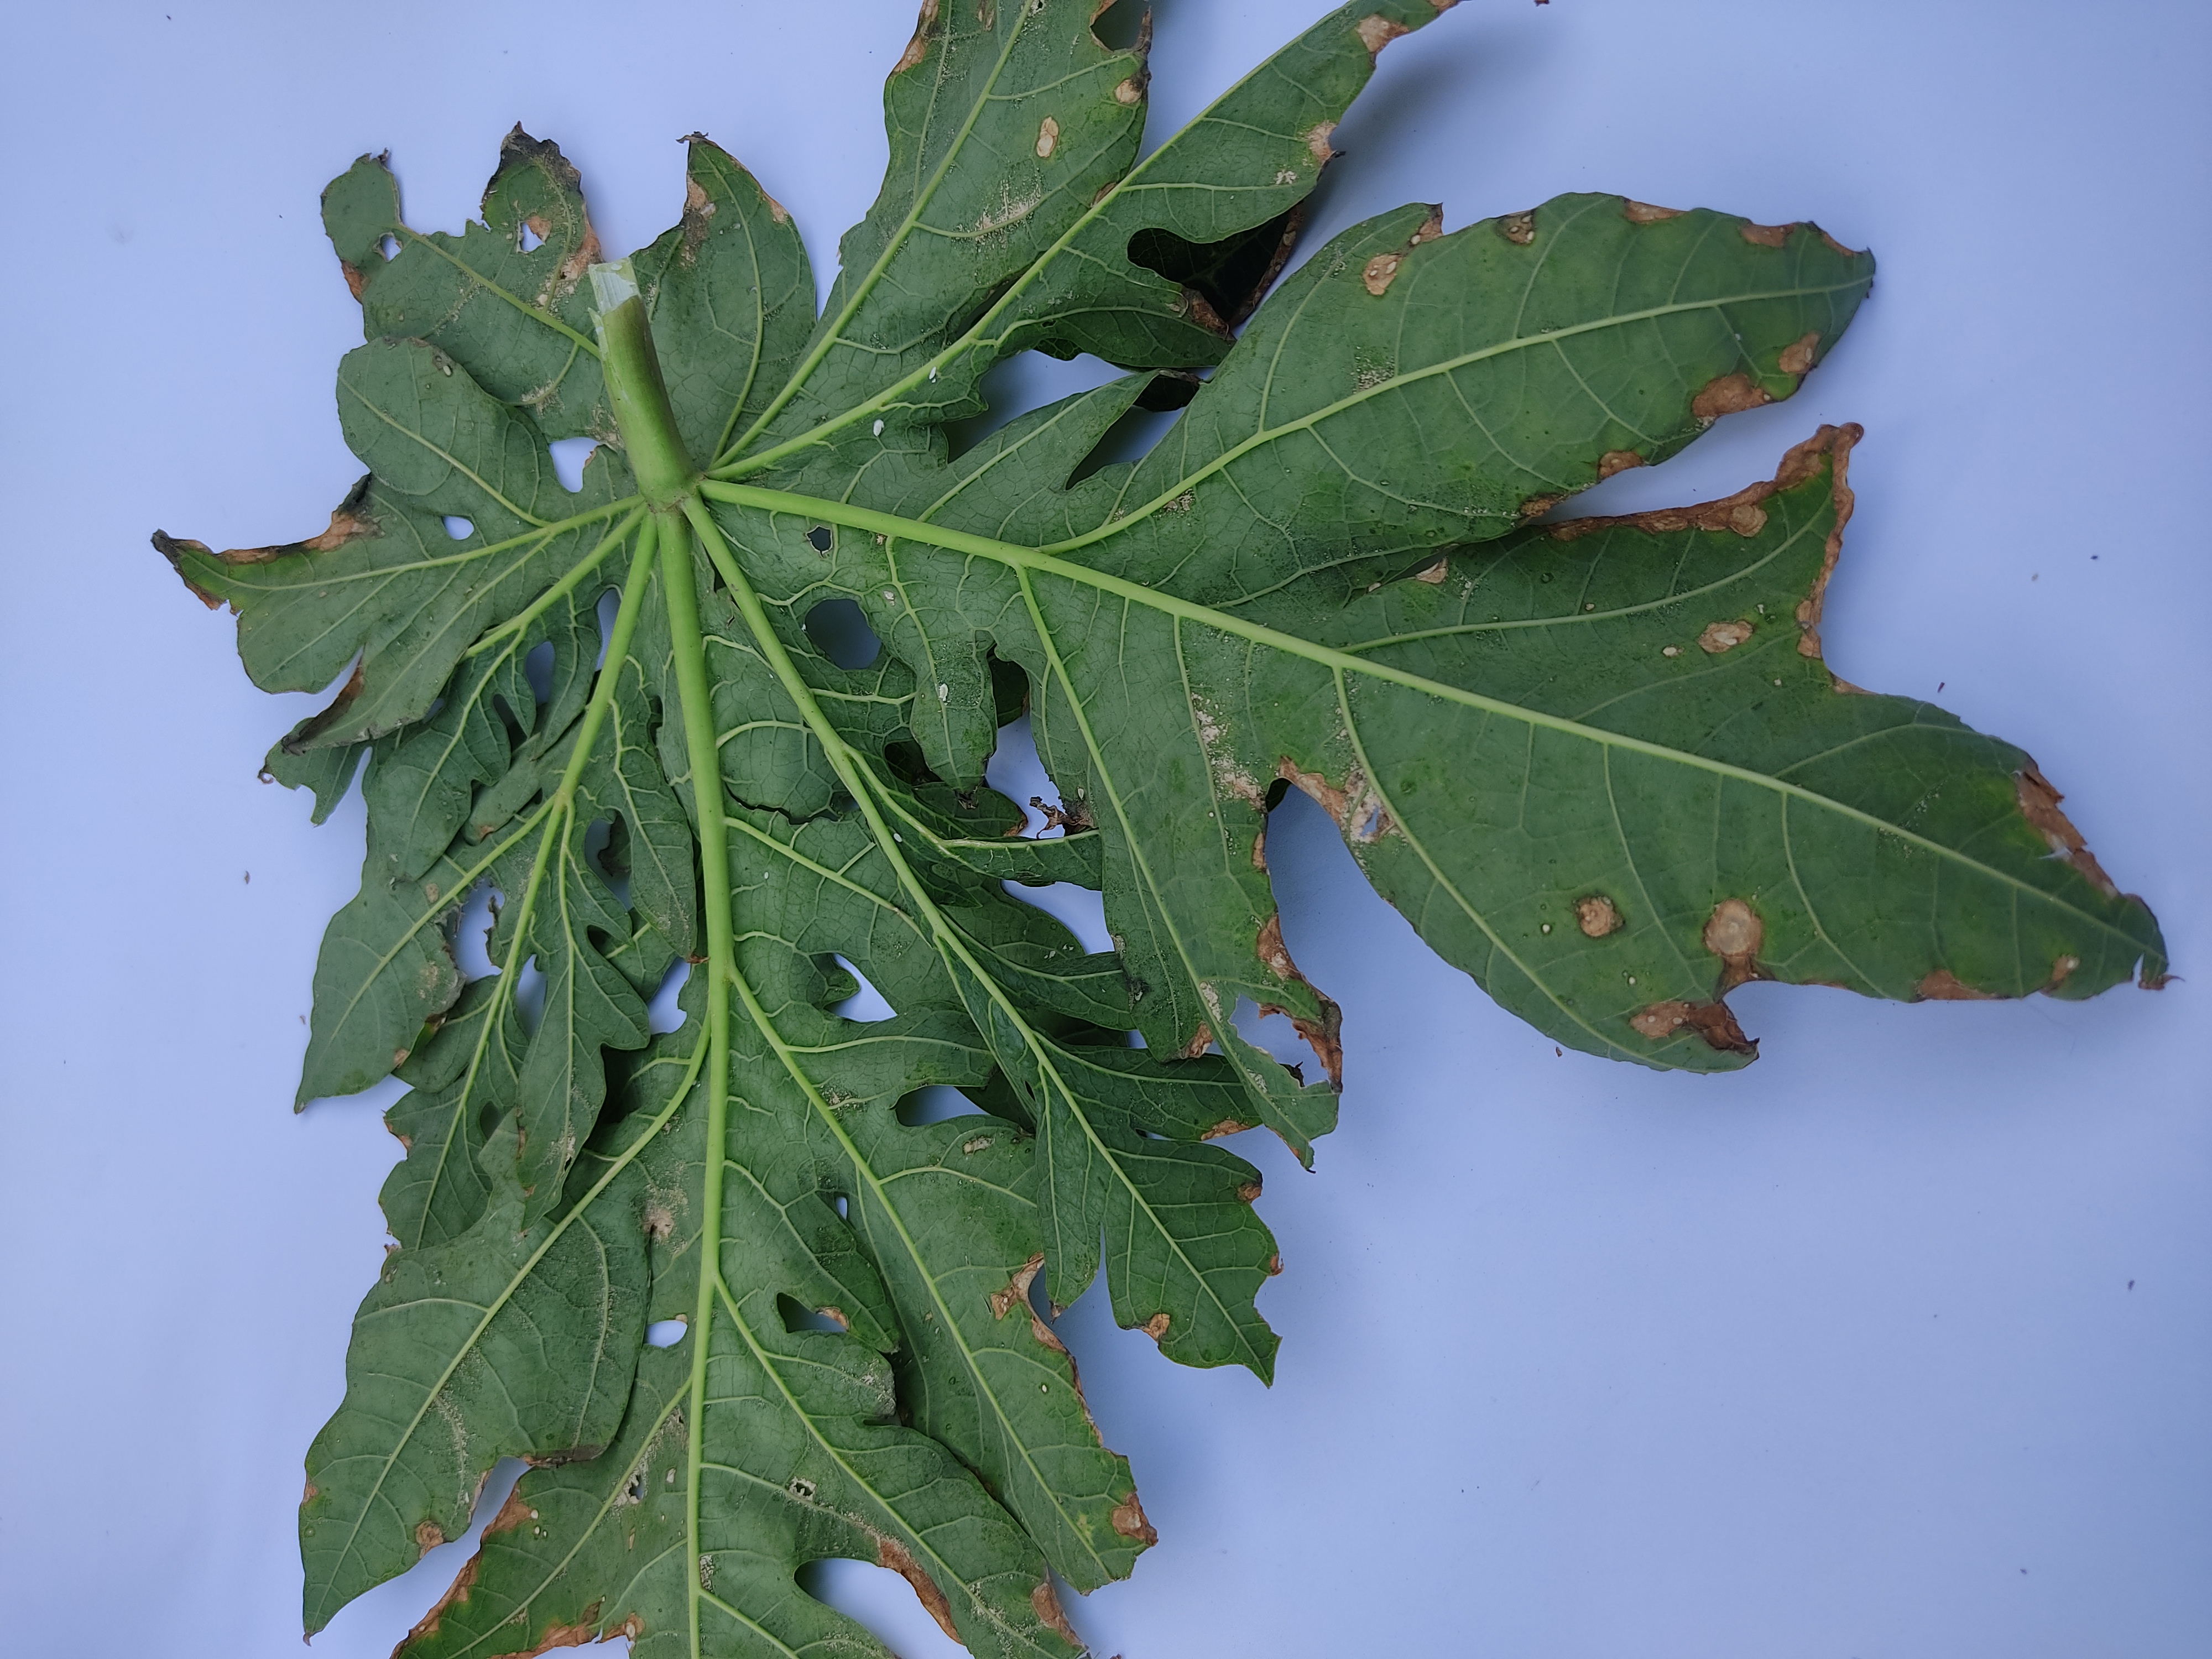
Label: Mite Disease